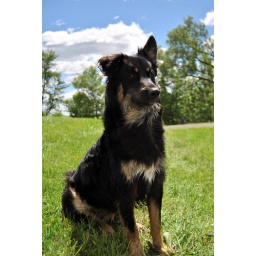
Our other dog Jake, sitting pretty in the grass :)Camera: Nikon D3000f 4.21/1000 sec.ISO 100at 30 mm18-55 mm lens